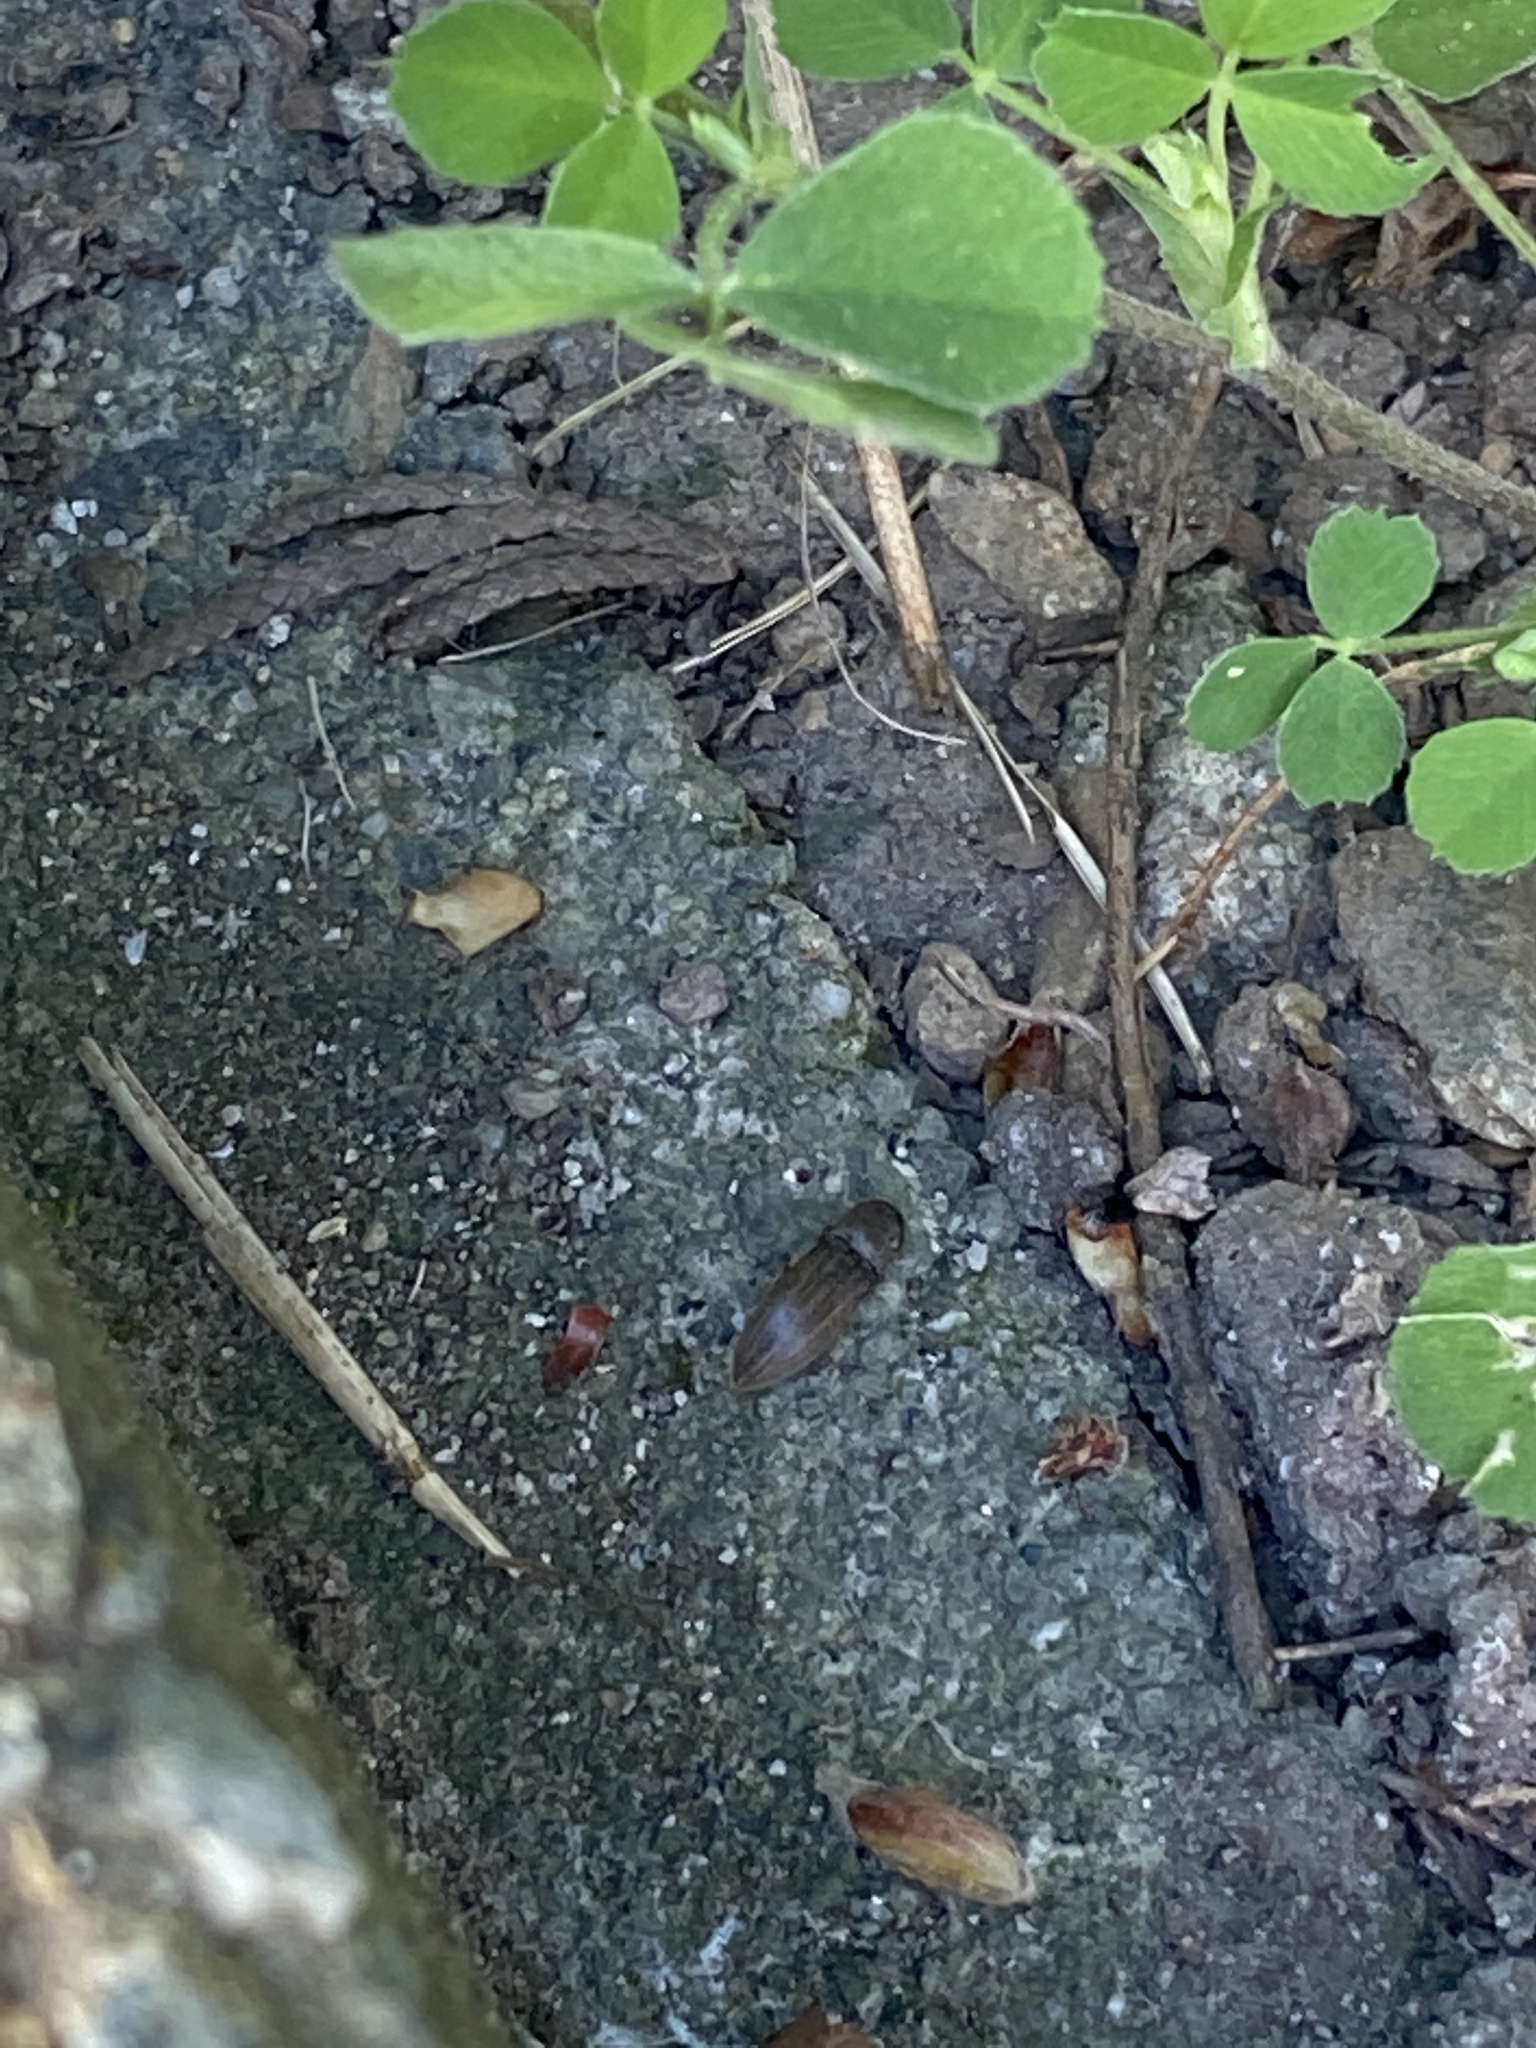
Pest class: clickbeetles_wireworms